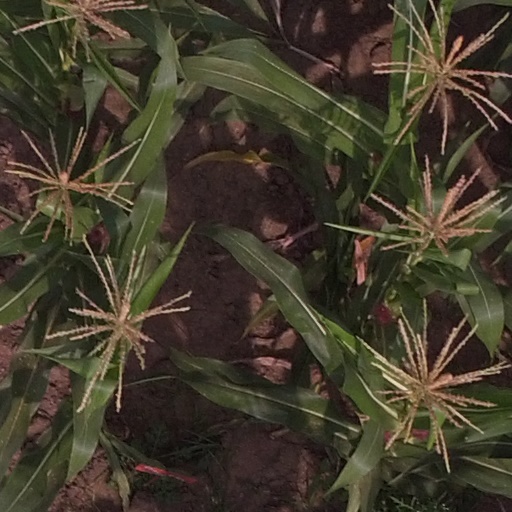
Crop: maize; corn